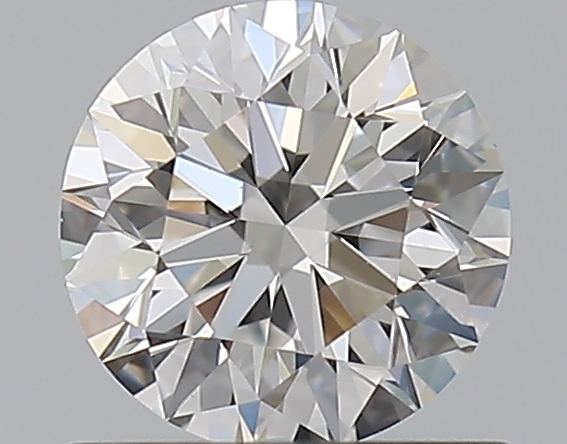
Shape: round
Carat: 0.65
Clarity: VS2
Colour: F
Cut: EX
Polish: EX
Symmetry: EX
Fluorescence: N
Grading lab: GIA
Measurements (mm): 5.5 x 5.53 x 3.46